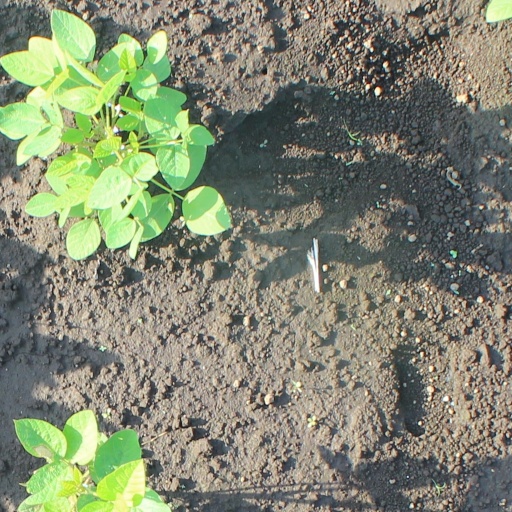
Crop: soybean